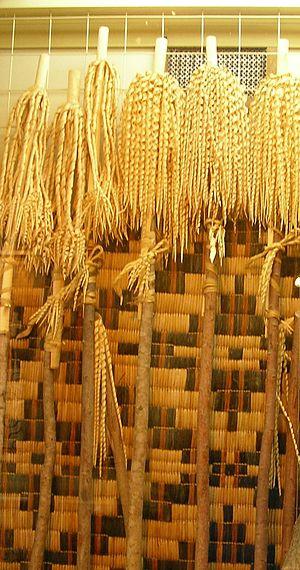
Les Aïnous, aussi appelés Utari, constituent une population aborigène vivant dans le Nord du Japon et à l'extrême Est de la Russie. Vers -1300, leurs ancêtres auraient migré vers Hokkaidō, les îles Kouriles, l'île de Sakhaline et le sud de la péninsule du Kamtchatka, soit 1 000 ans avant les peuples de Wa qui sont les ancêtres culturels du peuple Yamato, formant l'essentiel des Japonais actuels, arrivés par l'île de Honshū.